Charles Chauncey Dwight House

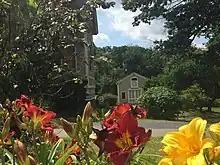
View showing carriage house also

It was listed on the National Register of Historic Places in 2015.